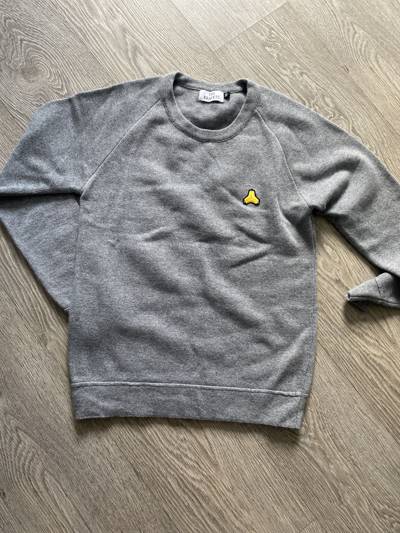
Waste category: clothes